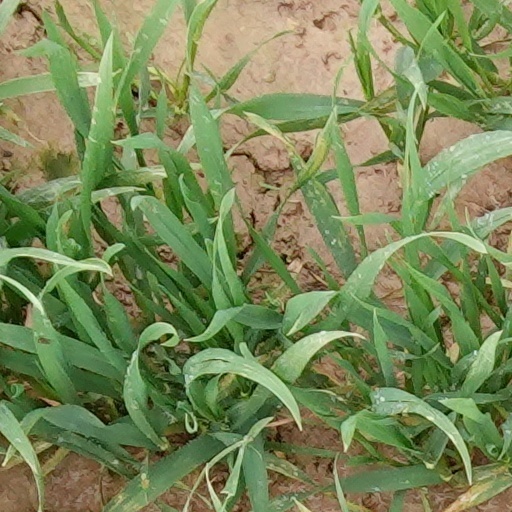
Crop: wheat